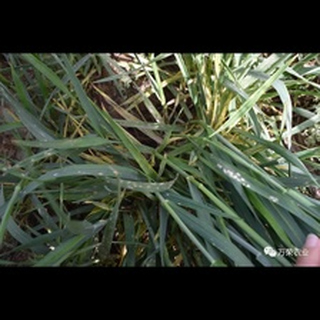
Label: wheat_mildew